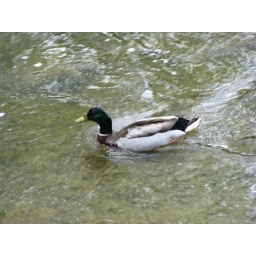
A duck gliding along Wheeling creek near the stone bridge built by Moses Shepherd in 1818.